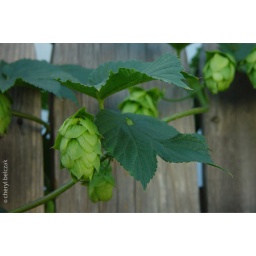
The green flowers that give beer delicious flavor! Cascade hops growing in my backyard for my husband's beer-making hobby.